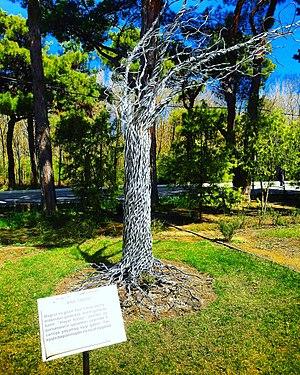
Bakou, la capitale de l'Azerbaïdjan, dispose de parcs situés dans différents quartiers de la capitale et dans la banlieue de la presqu'île d’Absheron. Ce qui suit est une liste incomplète.